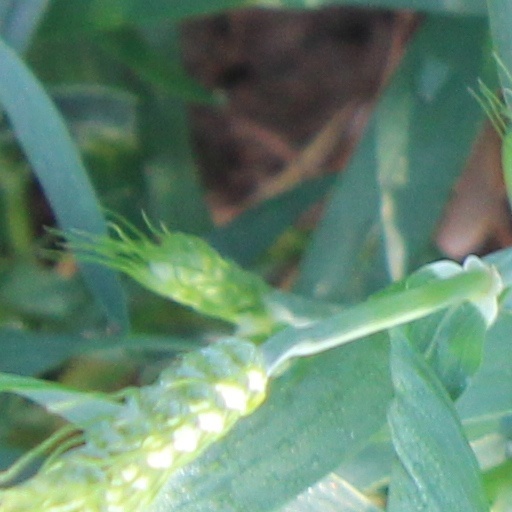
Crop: wheat